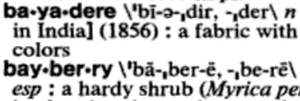
Le point médian, ou point milieu, est un signe typographique « · » semblable au point mais placé au-dessus de la ligne de base. Les usages les plus anciens remontent à l’épigraphie : il a servi, dans nombre d'écritures antiques, à séparer les mots. En latin et en grec, son utilisation, bien que fréquente, n’a jamais été systématique, et on a le plus souvent cantonné ce point séparateur de mots aux inscriptions en capitales. Voici un exemple :